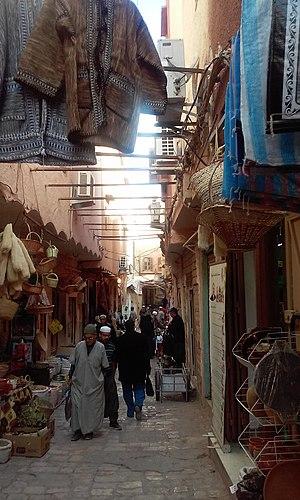
Ghardaïa est une commune de la wilaya de Ghardaïa en Algérie, dont elle est le chef-lieu, située à 600 km au sud d'Alger, elle est la capitale de la vallée du Mzab.